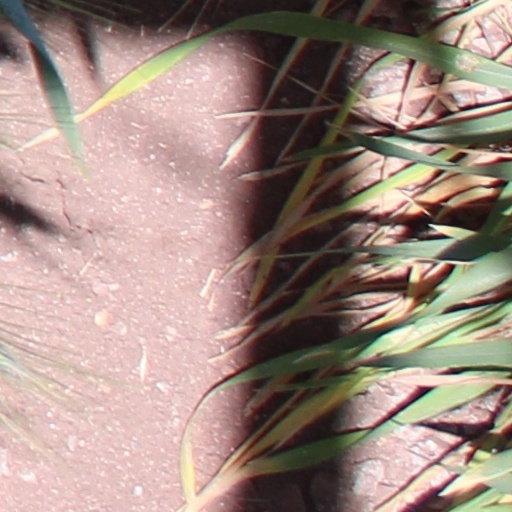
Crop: wheat